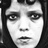
Emotion: sad